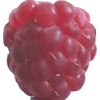
Label: raspberry